Sexual objectification

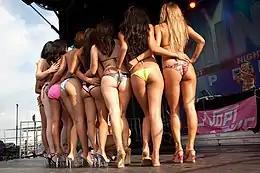
Women in a bikini contest are valued for the sex appeal of their bodies over other attributes.

Sexual objectification is the act of treating a person solely as an object of sexual desire (a sex object). Objectification more broadly means treating a person as a commodity or an object without regard to their personality or dignity. Objectification is most commonly examined at the level of a society (sociology), but can also refer to the behavior of individuals (psychology), and is a type of dehumanization.